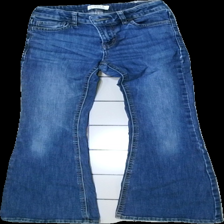
View: front
Type: Jeans
Category: Children
Brand: Lindex
Colors: Blue
Material: 100% cotton
Cut: Regular
Size: 146
Season: All
Price range: 50-100
Recommended usage: Reuse